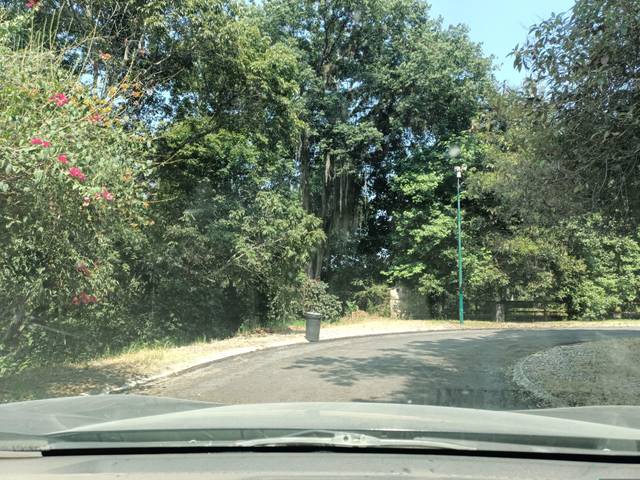
Region: Mexico
Coordinates: 19.469, -96.954